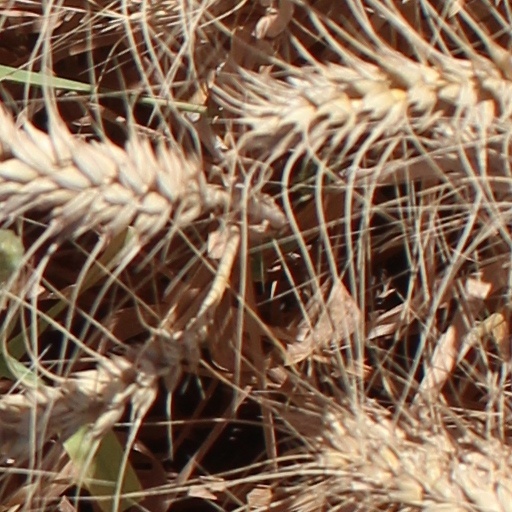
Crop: wheat